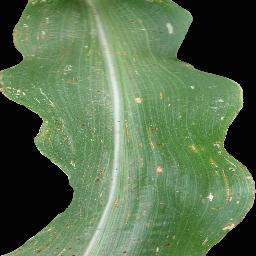
Label: Corn___Common_rust